Brian Gaskill

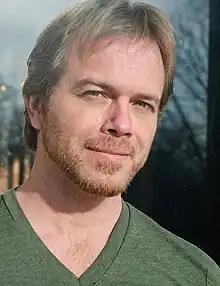

Brian Richard Gaskill (born January 22, 1970, in Honolulu, Hawaii, raised in Neptune Township, New Jersey) is an American actor.